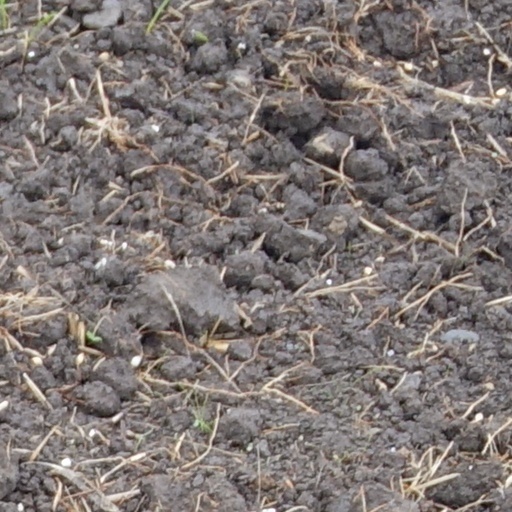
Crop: wheat